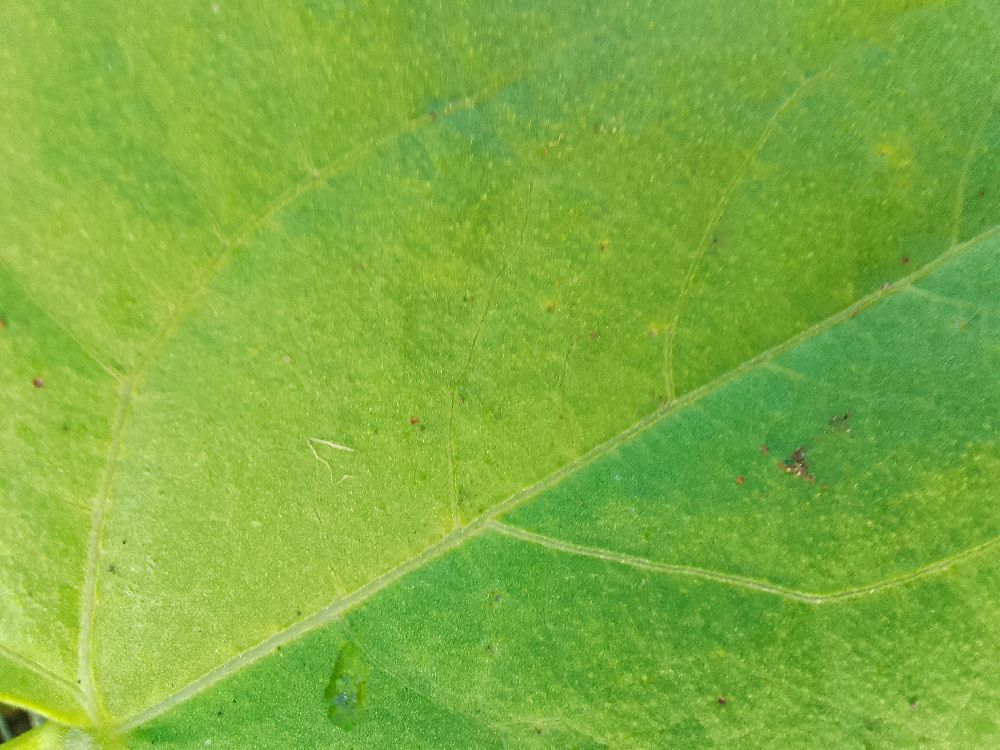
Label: healthy